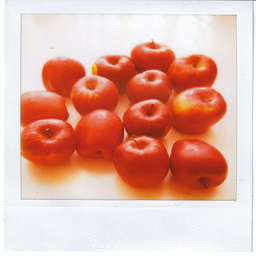
Label: Apple